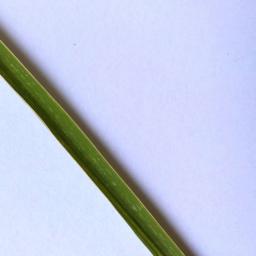
Label: Rice___Healthy